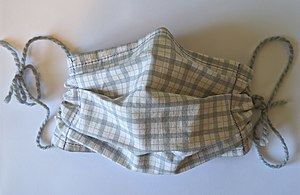
Mundbind / Billedeksempler på forskellige typer mundbind
Mundbind er et personligt værnemiddel som beskytter imod smitte med mikroorganismer og mindsker videregivelse af smitte. Mundbind kan også bruges som værn mod forurenende luftbårne partikler, for eksempel fra maling, støv og trafik. Andre betegnelser kan for eksempel være støvmaske og åndedrætsværn.